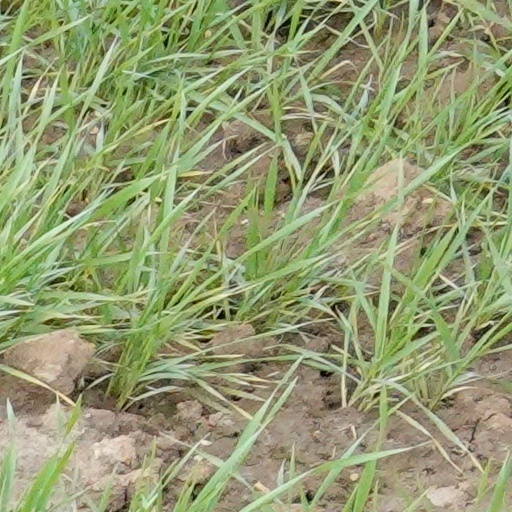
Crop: wheat